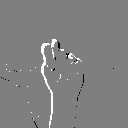
ASL letter: t